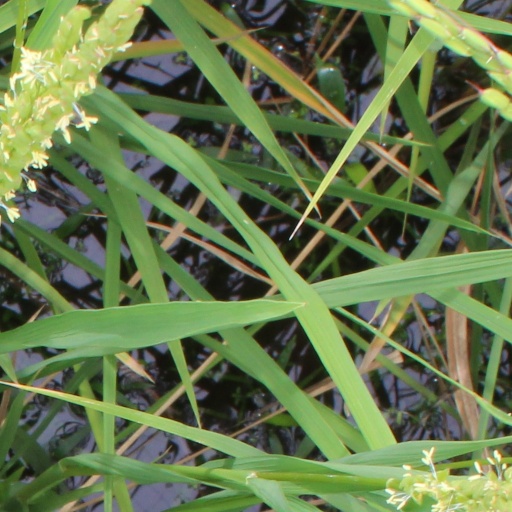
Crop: rice